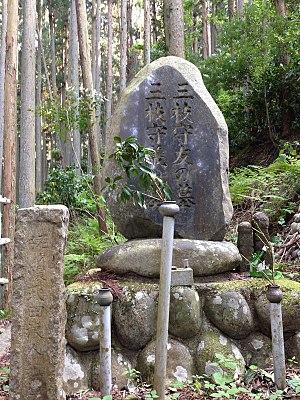
Saegusa Moritomo, né en 1537, mort le 29 juin 1575 est un célèbre vassal du clan Takeda durant l'époque Sengoku, XVIᵉ siècle, de l'histoire du Japon. C'est un des 24 généraux de Shingen Takeda. Beau-fils du célèbre serviteur Takeda Masakage Yamagata, Moritomo sert durant les batailles de Mikatagahara en 1573 et Nagashino en 1575. Durant cette dernière bataille, il est abattu par l'ennemi quand il essaye de protéger Takeda Nobuzane, le jeune frère de Shingen, contre l'attaque surprise conjointe de Sakai Tadatsugu et Kanamori Nagachika.